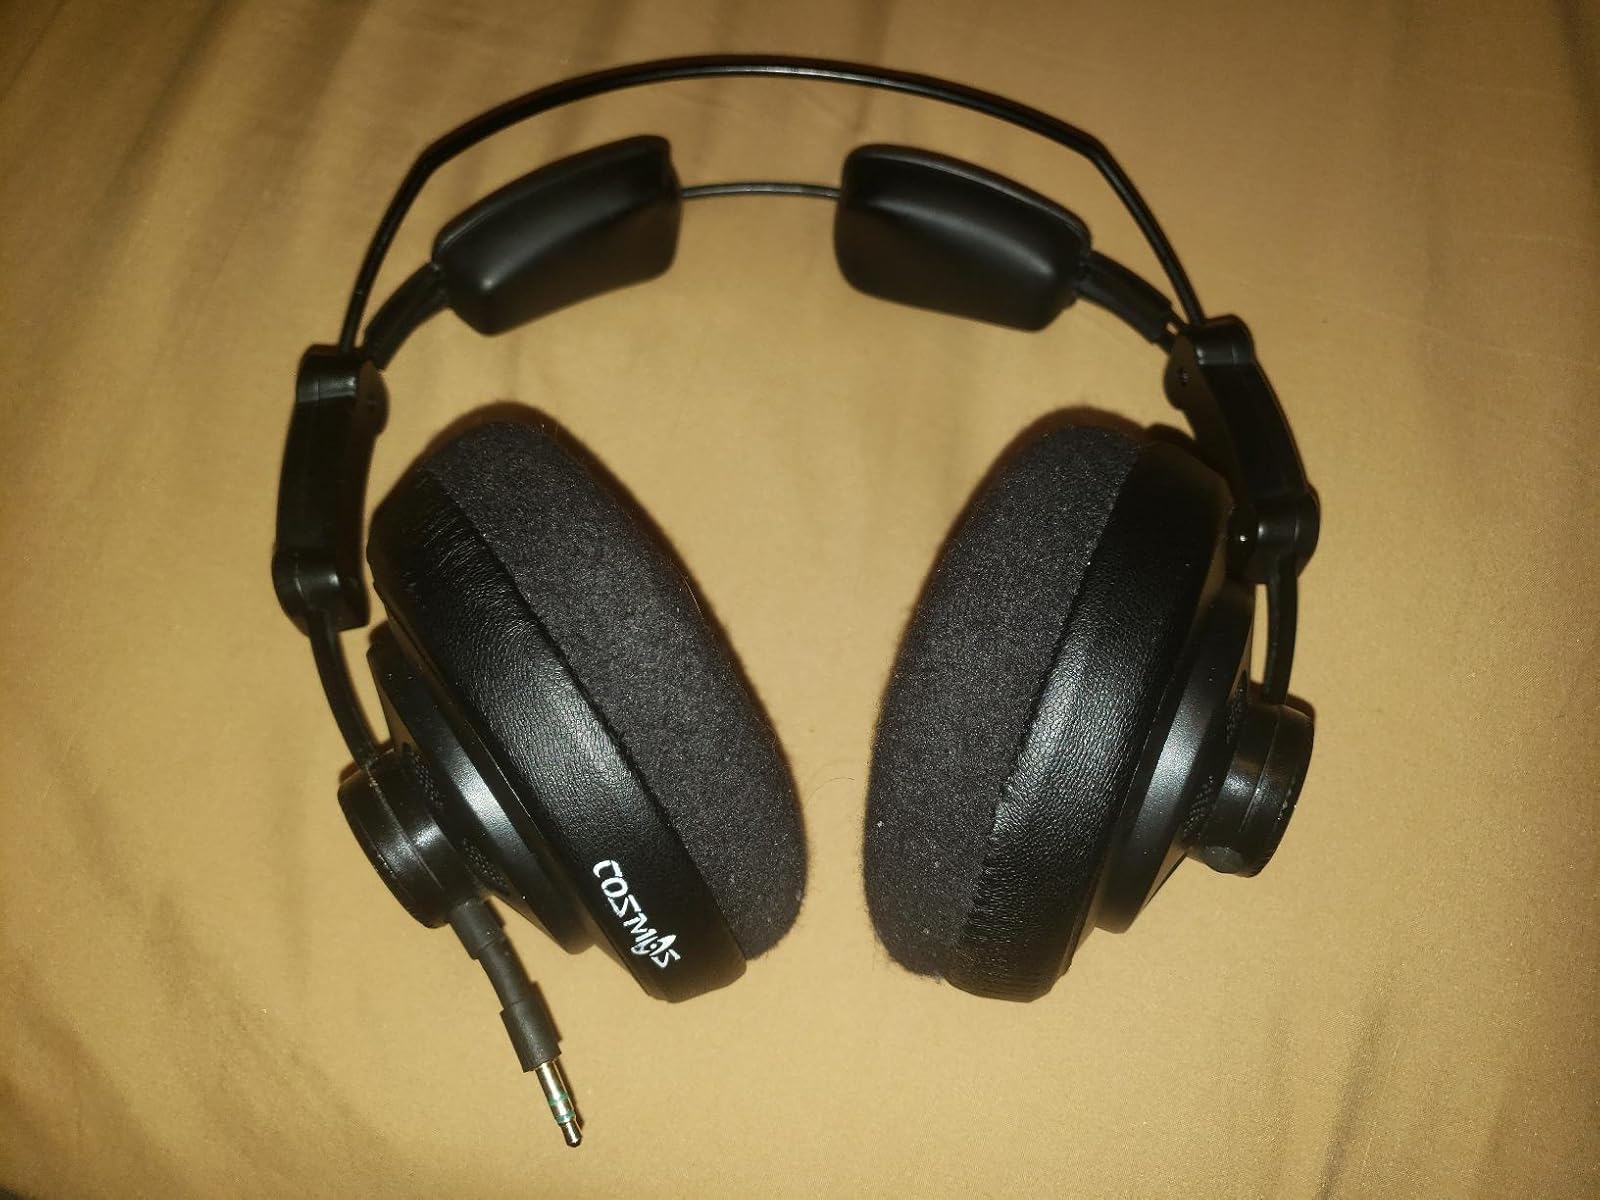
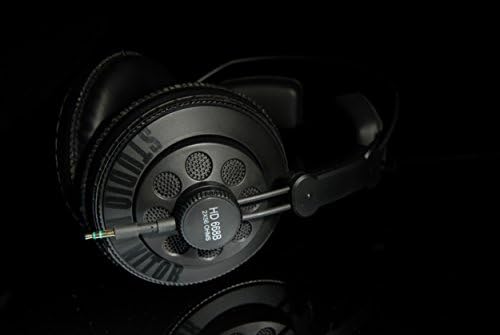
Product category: headphones
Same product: yes